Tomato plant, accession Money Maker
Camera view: tilt-top (135 deg); turntable rotation: 300 degrees
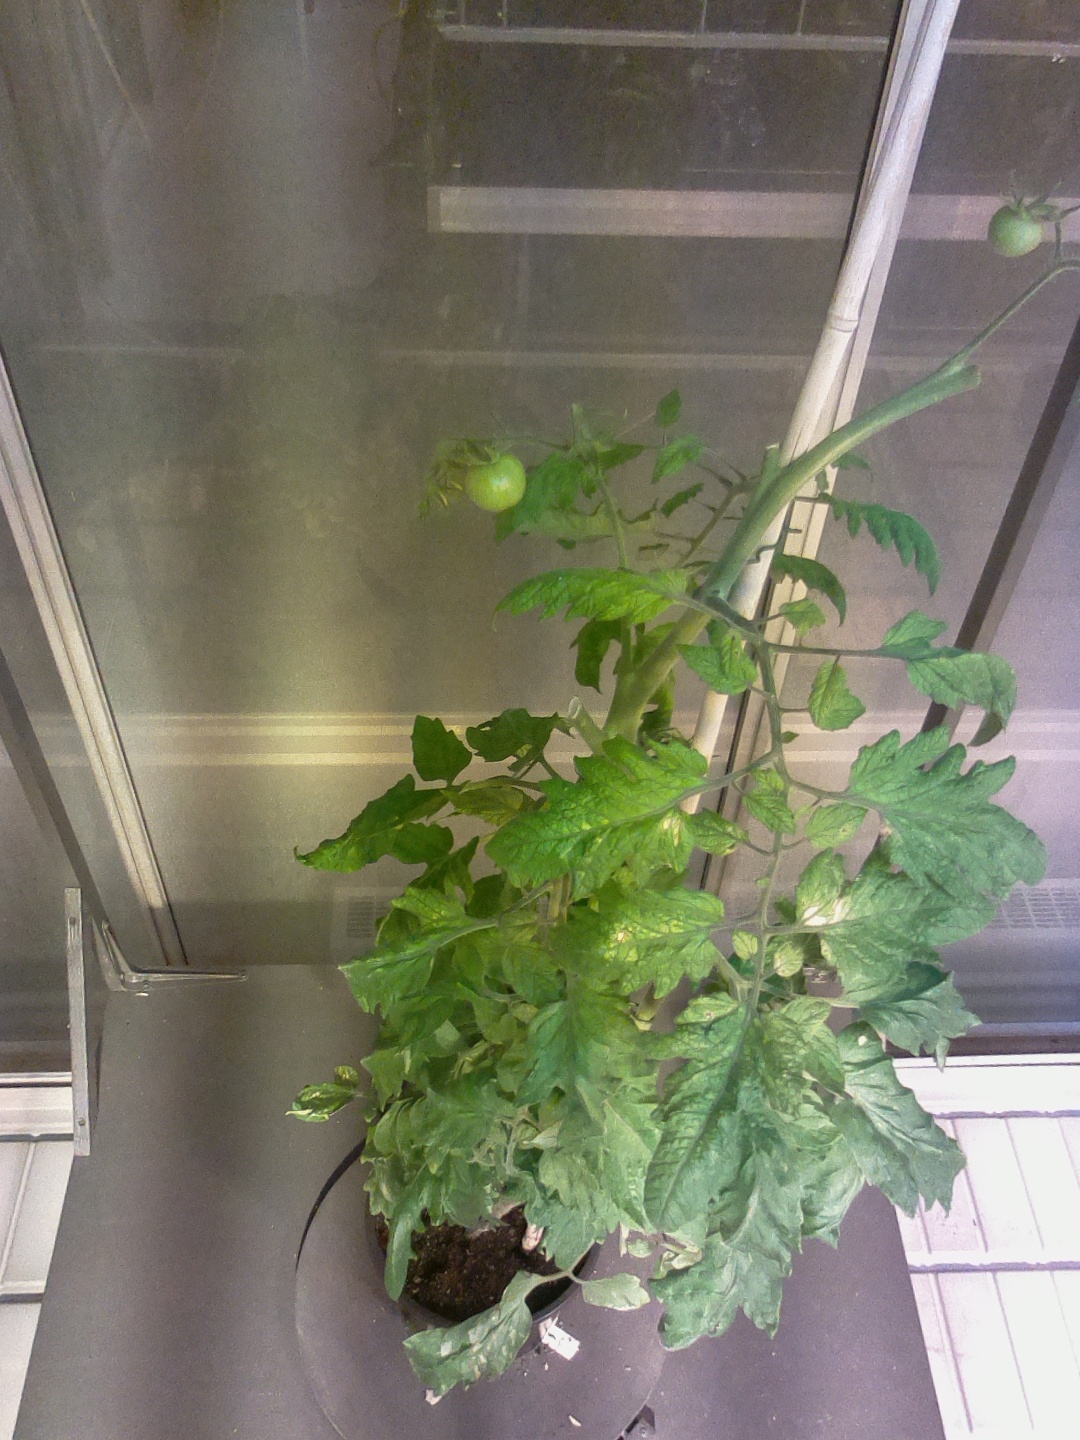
BBCH growth stage 79: 90% -100% of final fruit size